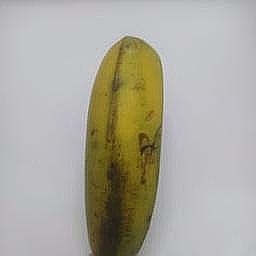
Ripeness: Semi-ripe